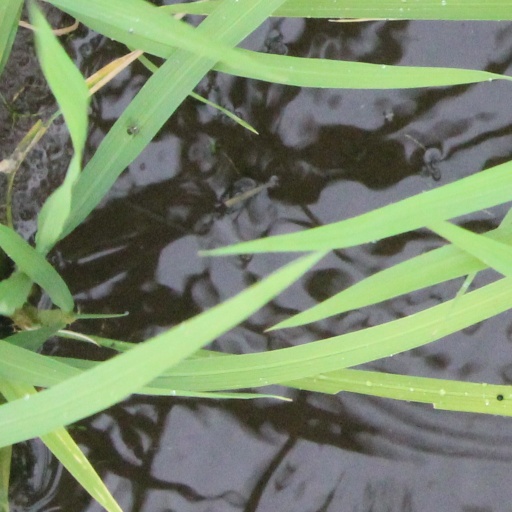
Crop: rice